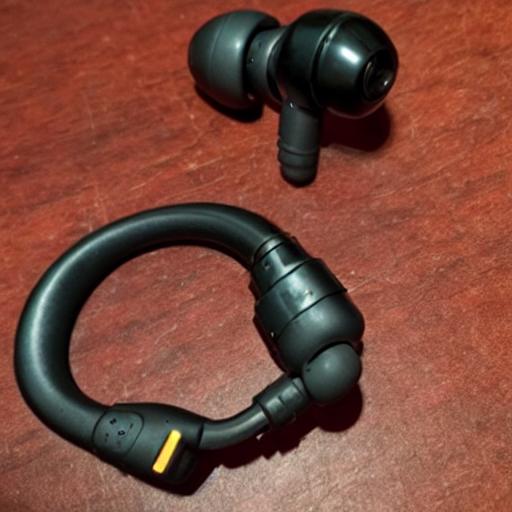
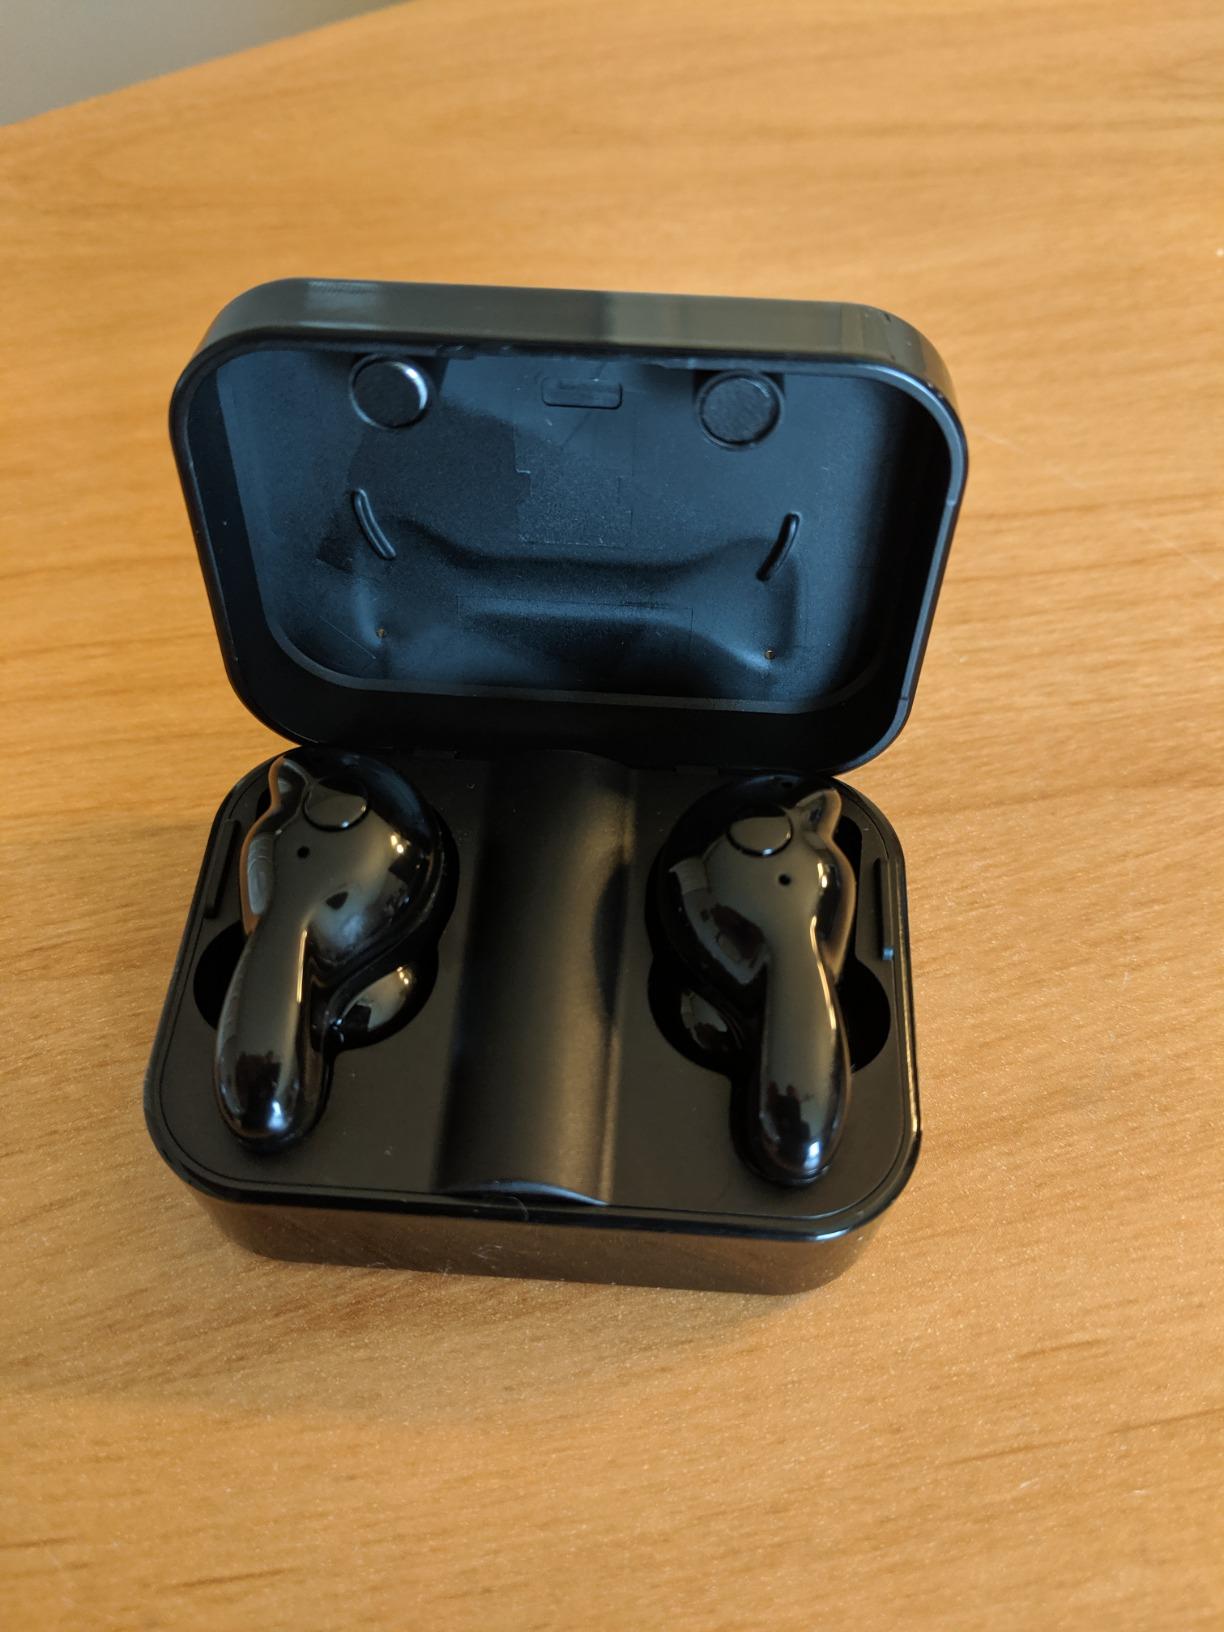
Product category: earbuds
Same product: no